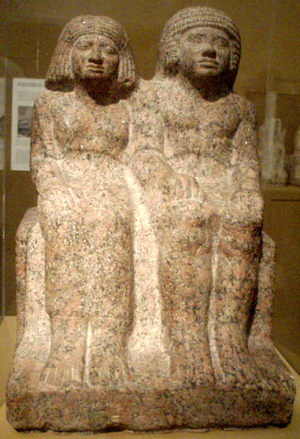
Il existe de nombreuses représentations de couple dans l'Égypte antique, essentiellement sous forme de groupe statuaire.